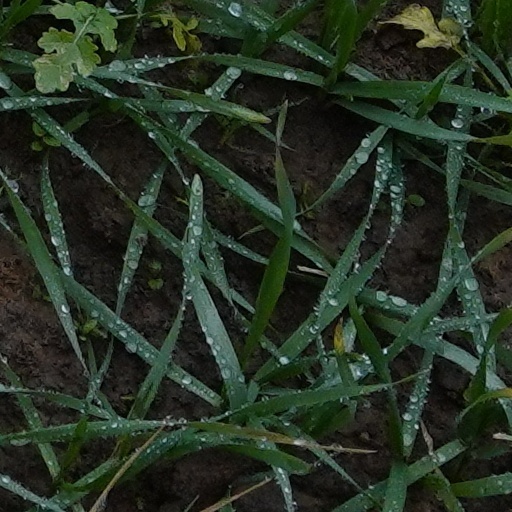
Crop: wheat